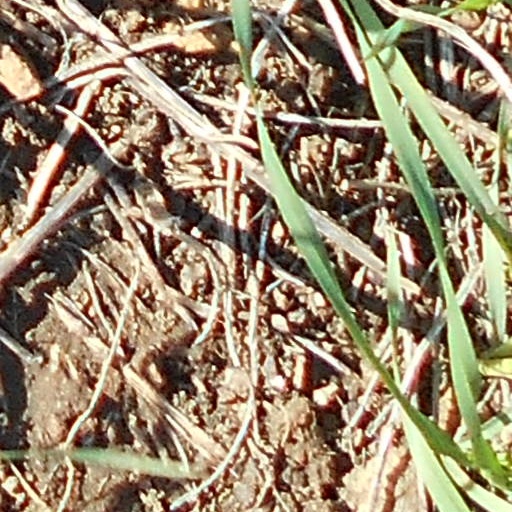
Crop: wheat